Lincoln Park Zoo

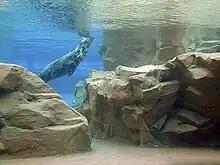
Kovler Seal Pool

One of the zoo's most popular exhibits since its first iteration in 1879, the Kovler Seal Pool is one of oldest exhibits at Lincoln Park Zoo. It was renovated most recently in May 1999 in hopes of creating a habitat that most resembles their natural environment in the wild.